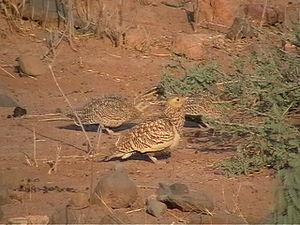
Le Ganga à ventre brun est une espèce d'oiseaux appartenant à la famille des Pteroclidae.